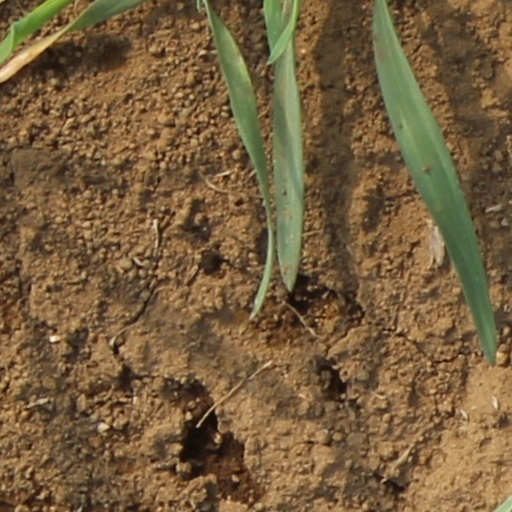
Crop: wheat